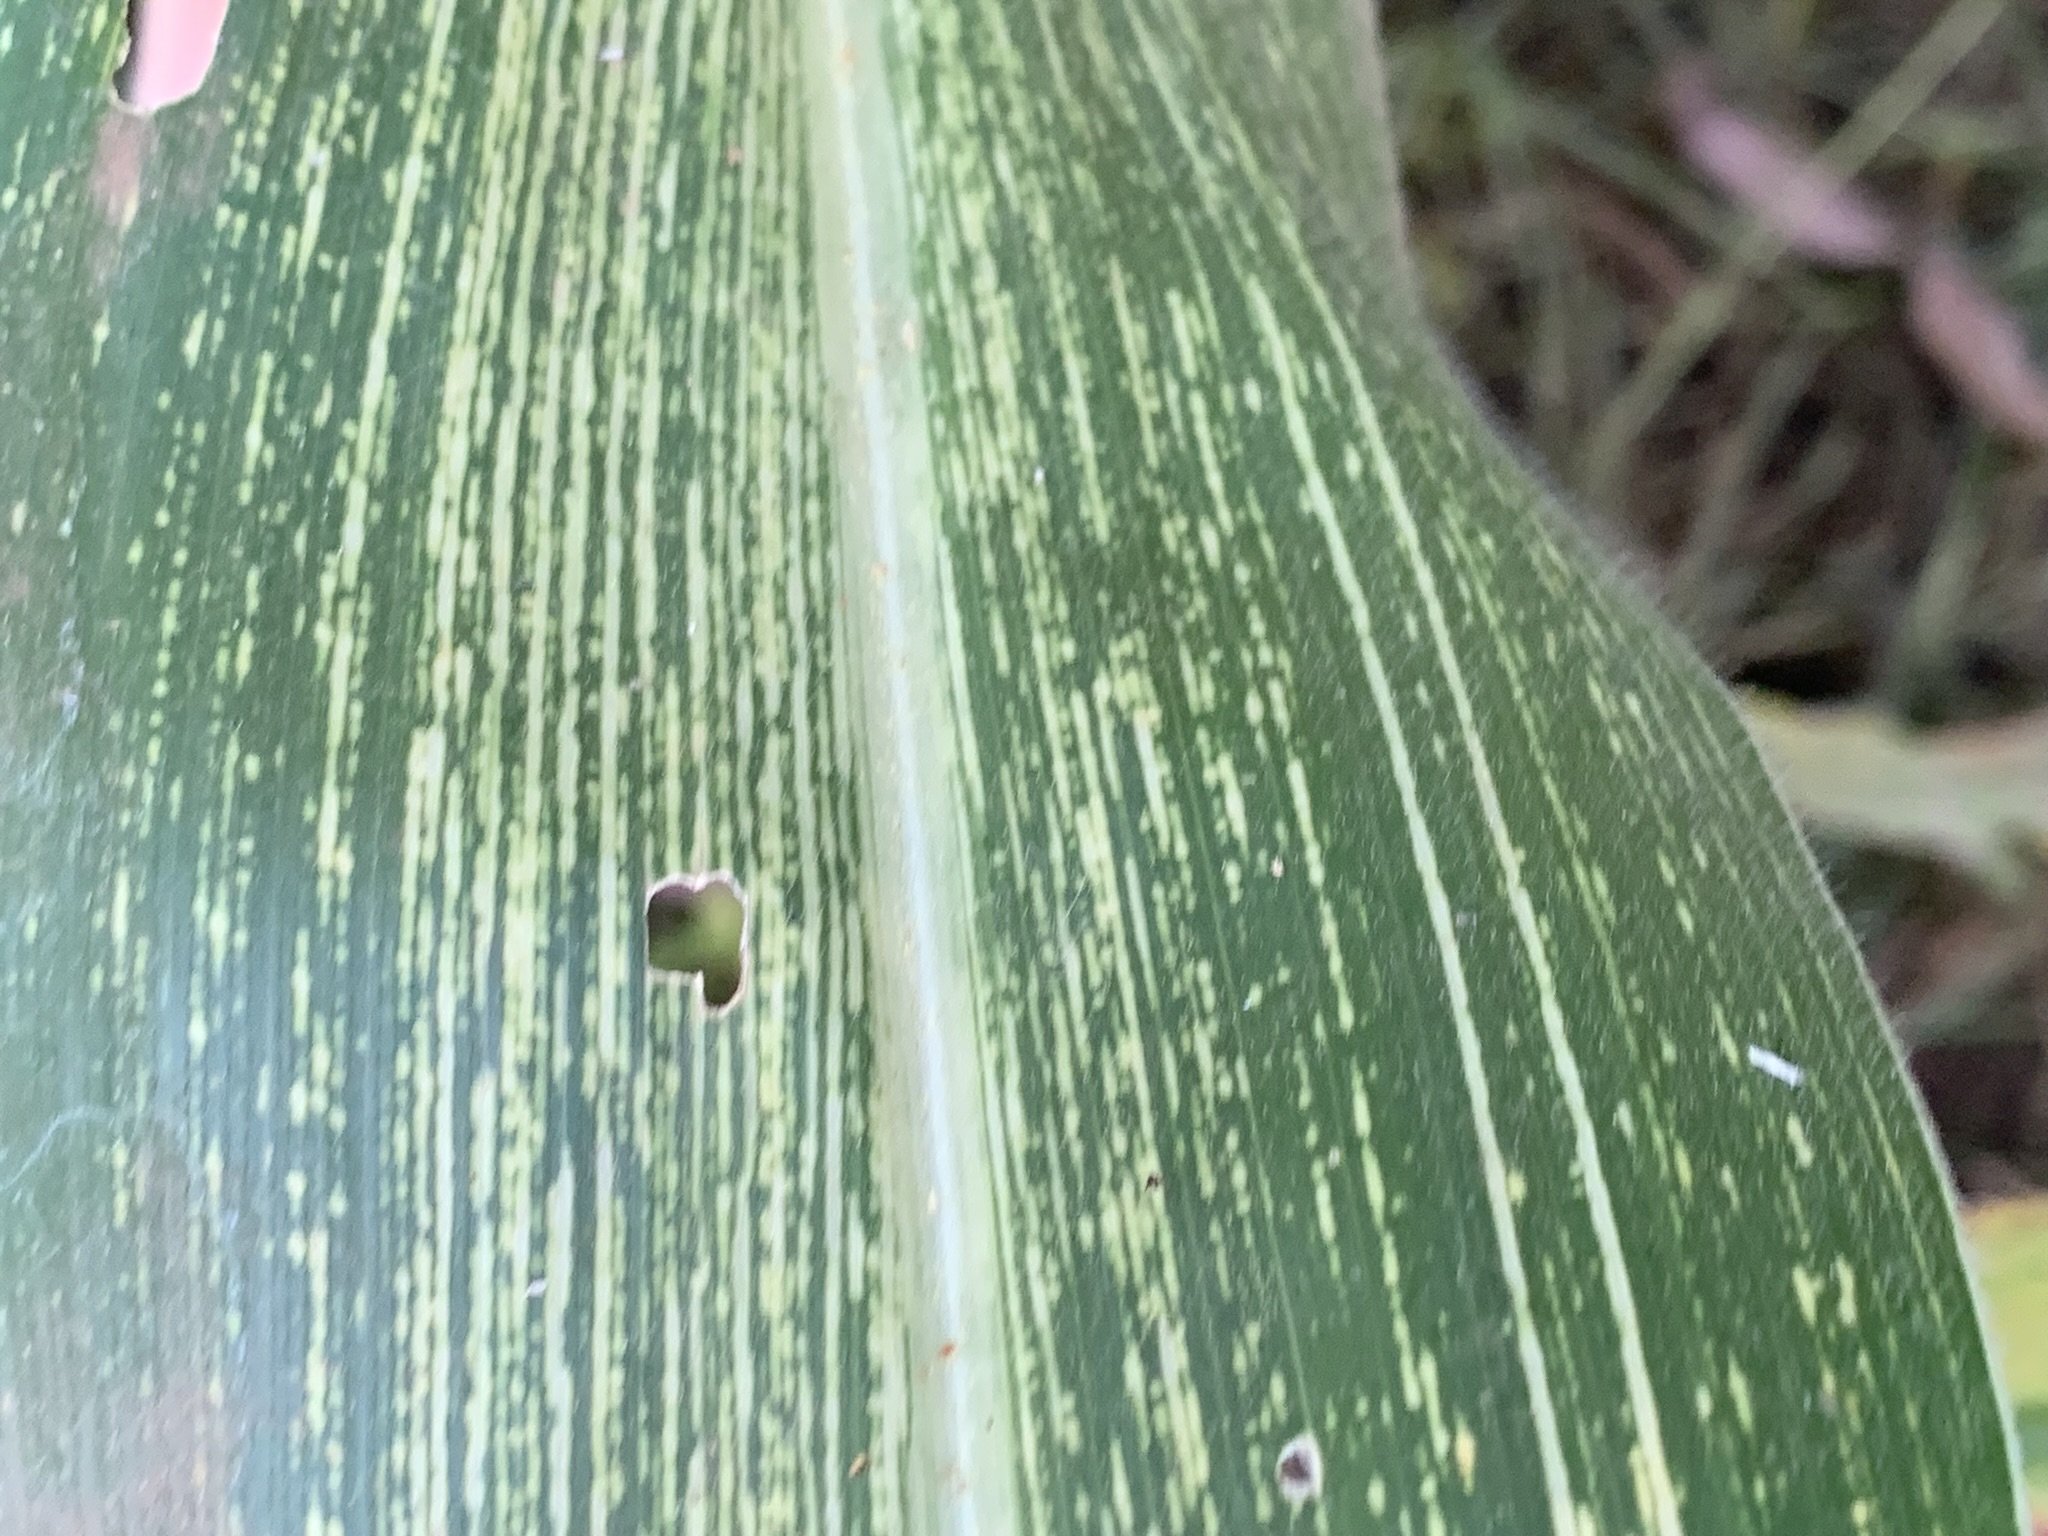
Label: MSV